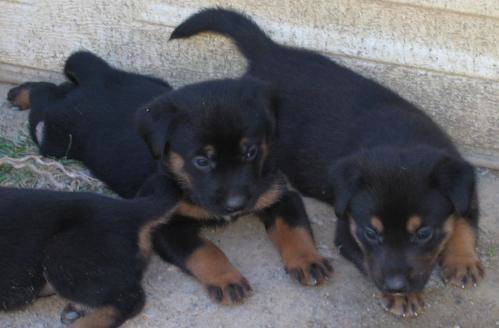
Label: dog